Kure Atoll

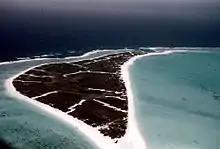
Green Island from the air, in late 1959 after strips were cleared for albatrosses

Before the mid-19th century, Kure Atoll was visited by several ships and given new names each time. Sometimes spelled Cure, its English name was for a Russian navigator who sighted the atoll. It was officially named Kure Island in 1924 and then Kure Atoll in 1987. The old name for the island was Ocean Island.